Swaminarayan Mandir, Vadtal

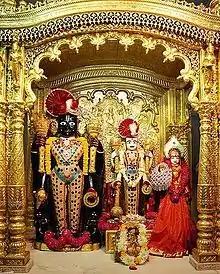
Shree LaxmiNarayan Dev with Ranchhodrai, Embraced & Installed by Swaminarayan himself at this temple

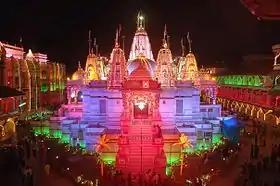
The temple lit up for a festival

The town of Vadtal is also known as Vadtal Swaminarayan. The temple here is in the shape of a lotus, with nine domes in the inner temple. The land for this shrine was donated by Joban Pagi, a devotee of Swaminarayan. The temple was ordered by Swaminarayan and constructed under the supervision of Brahmanand Swami.